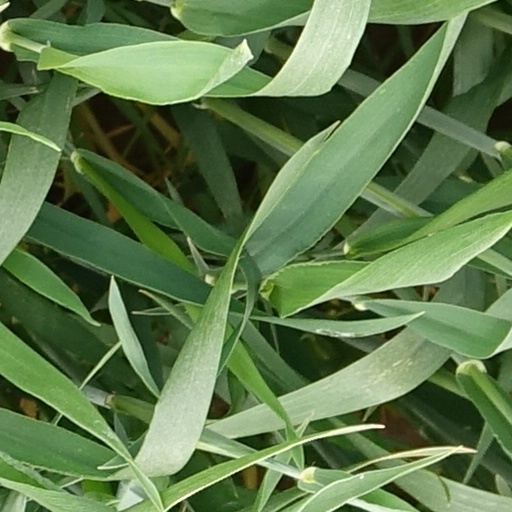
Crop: wheat